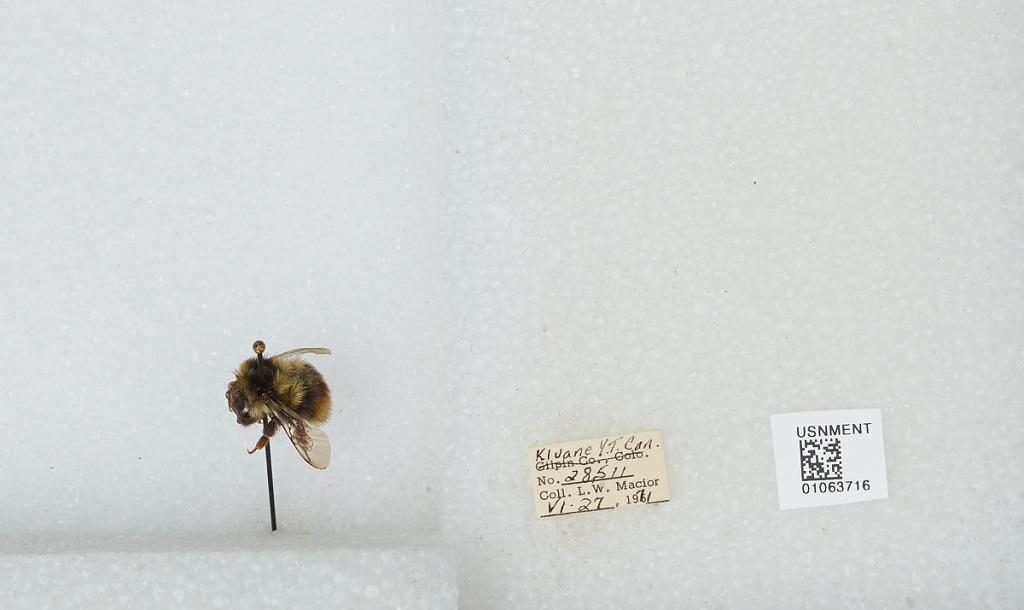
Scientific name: Bombus bifarius nearcticus
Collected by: L. Macior
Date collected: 1971-6-27
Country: Canada
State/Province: Yukon Territory
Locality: Kluane
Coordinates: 60.75, -139.5